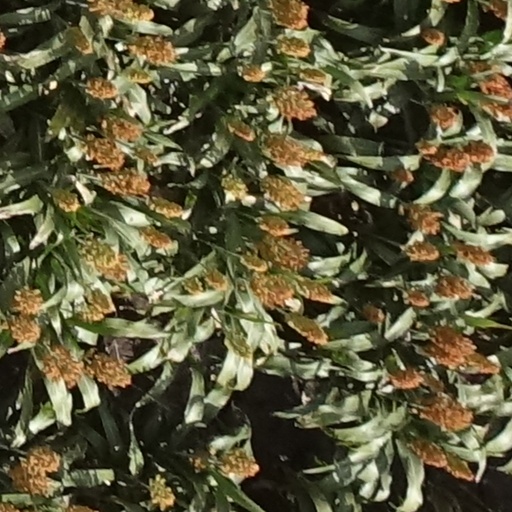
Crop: sorghum